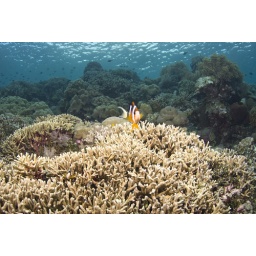
A striped anemone fish watches me as he hovers above the protective coral reef.